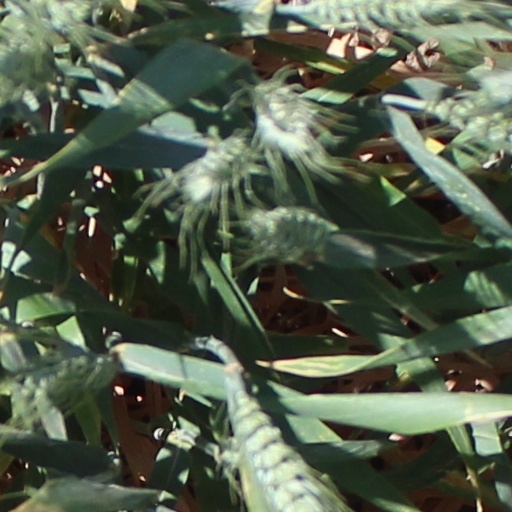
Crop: wheat